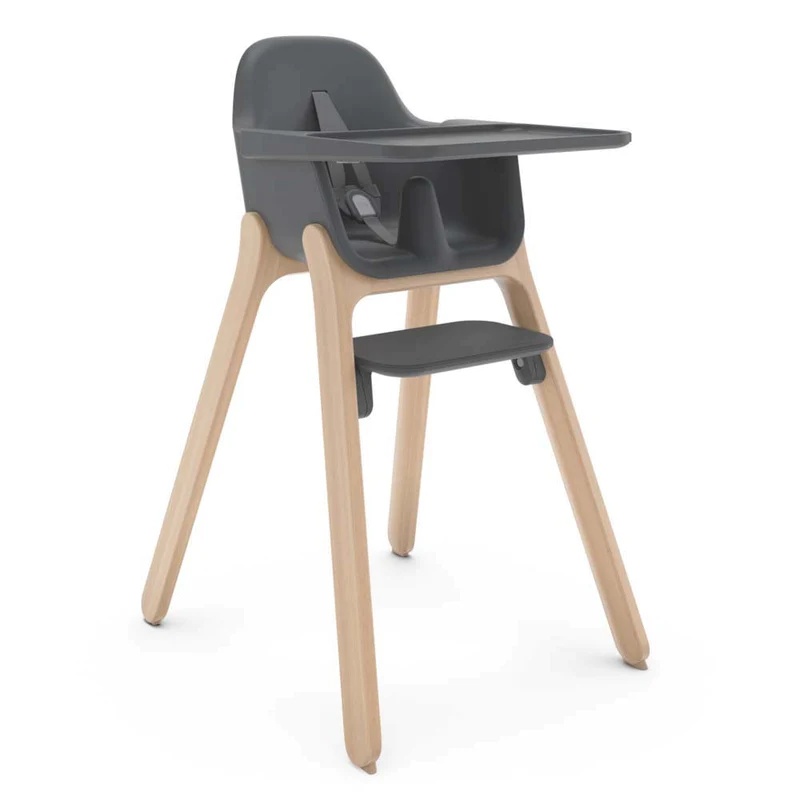
Uppababy Ciro Highchair
Uppababy Ciro Highchair Description Bring baby to the table with Uppababy's new highchair. The Ciro Highchair sets a new standard for stylish dining experiences. The Ciro High Chair has a sleek design, unique harness that adjusts with the push of a button (in the back) and an adjustable tray that’s slightly higher, allowing it to extend over the dining table so baby is closer. The dual-position rotating footrest starts at a higher position and then flips over to a lower position as they grow. The seam-free seat and food-friendly harness also make it easy to clean. You can also add the Ciro Highchair Cushion (sold separately) for added comfort. Features: Suitable for use from 4 months – 3 years (or up to 15 kgs) FSC-Certified Timber Adjustable tray fits child directly at dining table Patent-Pending easily adjustable harness for a quick fit every time Seam-free seat and food-resistant harness for easy clean-up Easy to clean – bucket is wipe clean, harness completely removable for deep cleaning Tray is dishwasher safe 2 position rotating footrest for optimise feeding position (90-degree position rule) Harness garage to store harness for additional storage Bib Hook (catch, storage) – Storage spot for bibs, conveniently at the back of the bucket GREENGUARD Gold Certification What’s In The Box: High chair Tray Assembly Tool
Brand: Baby Hi5
Category: Furniture > Baby & Toddler Furniture > High Chairs & Booster Seats > High Chairs